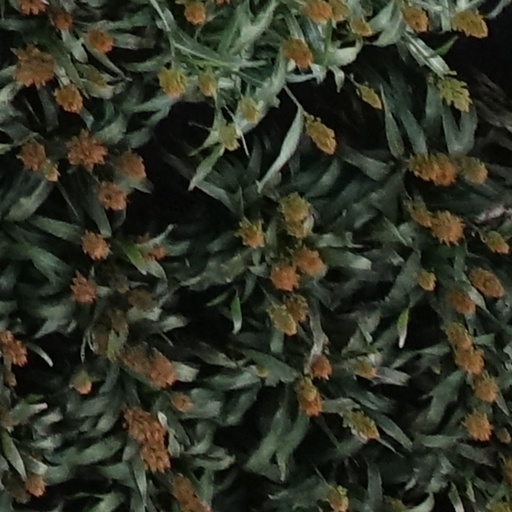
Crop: sorghum